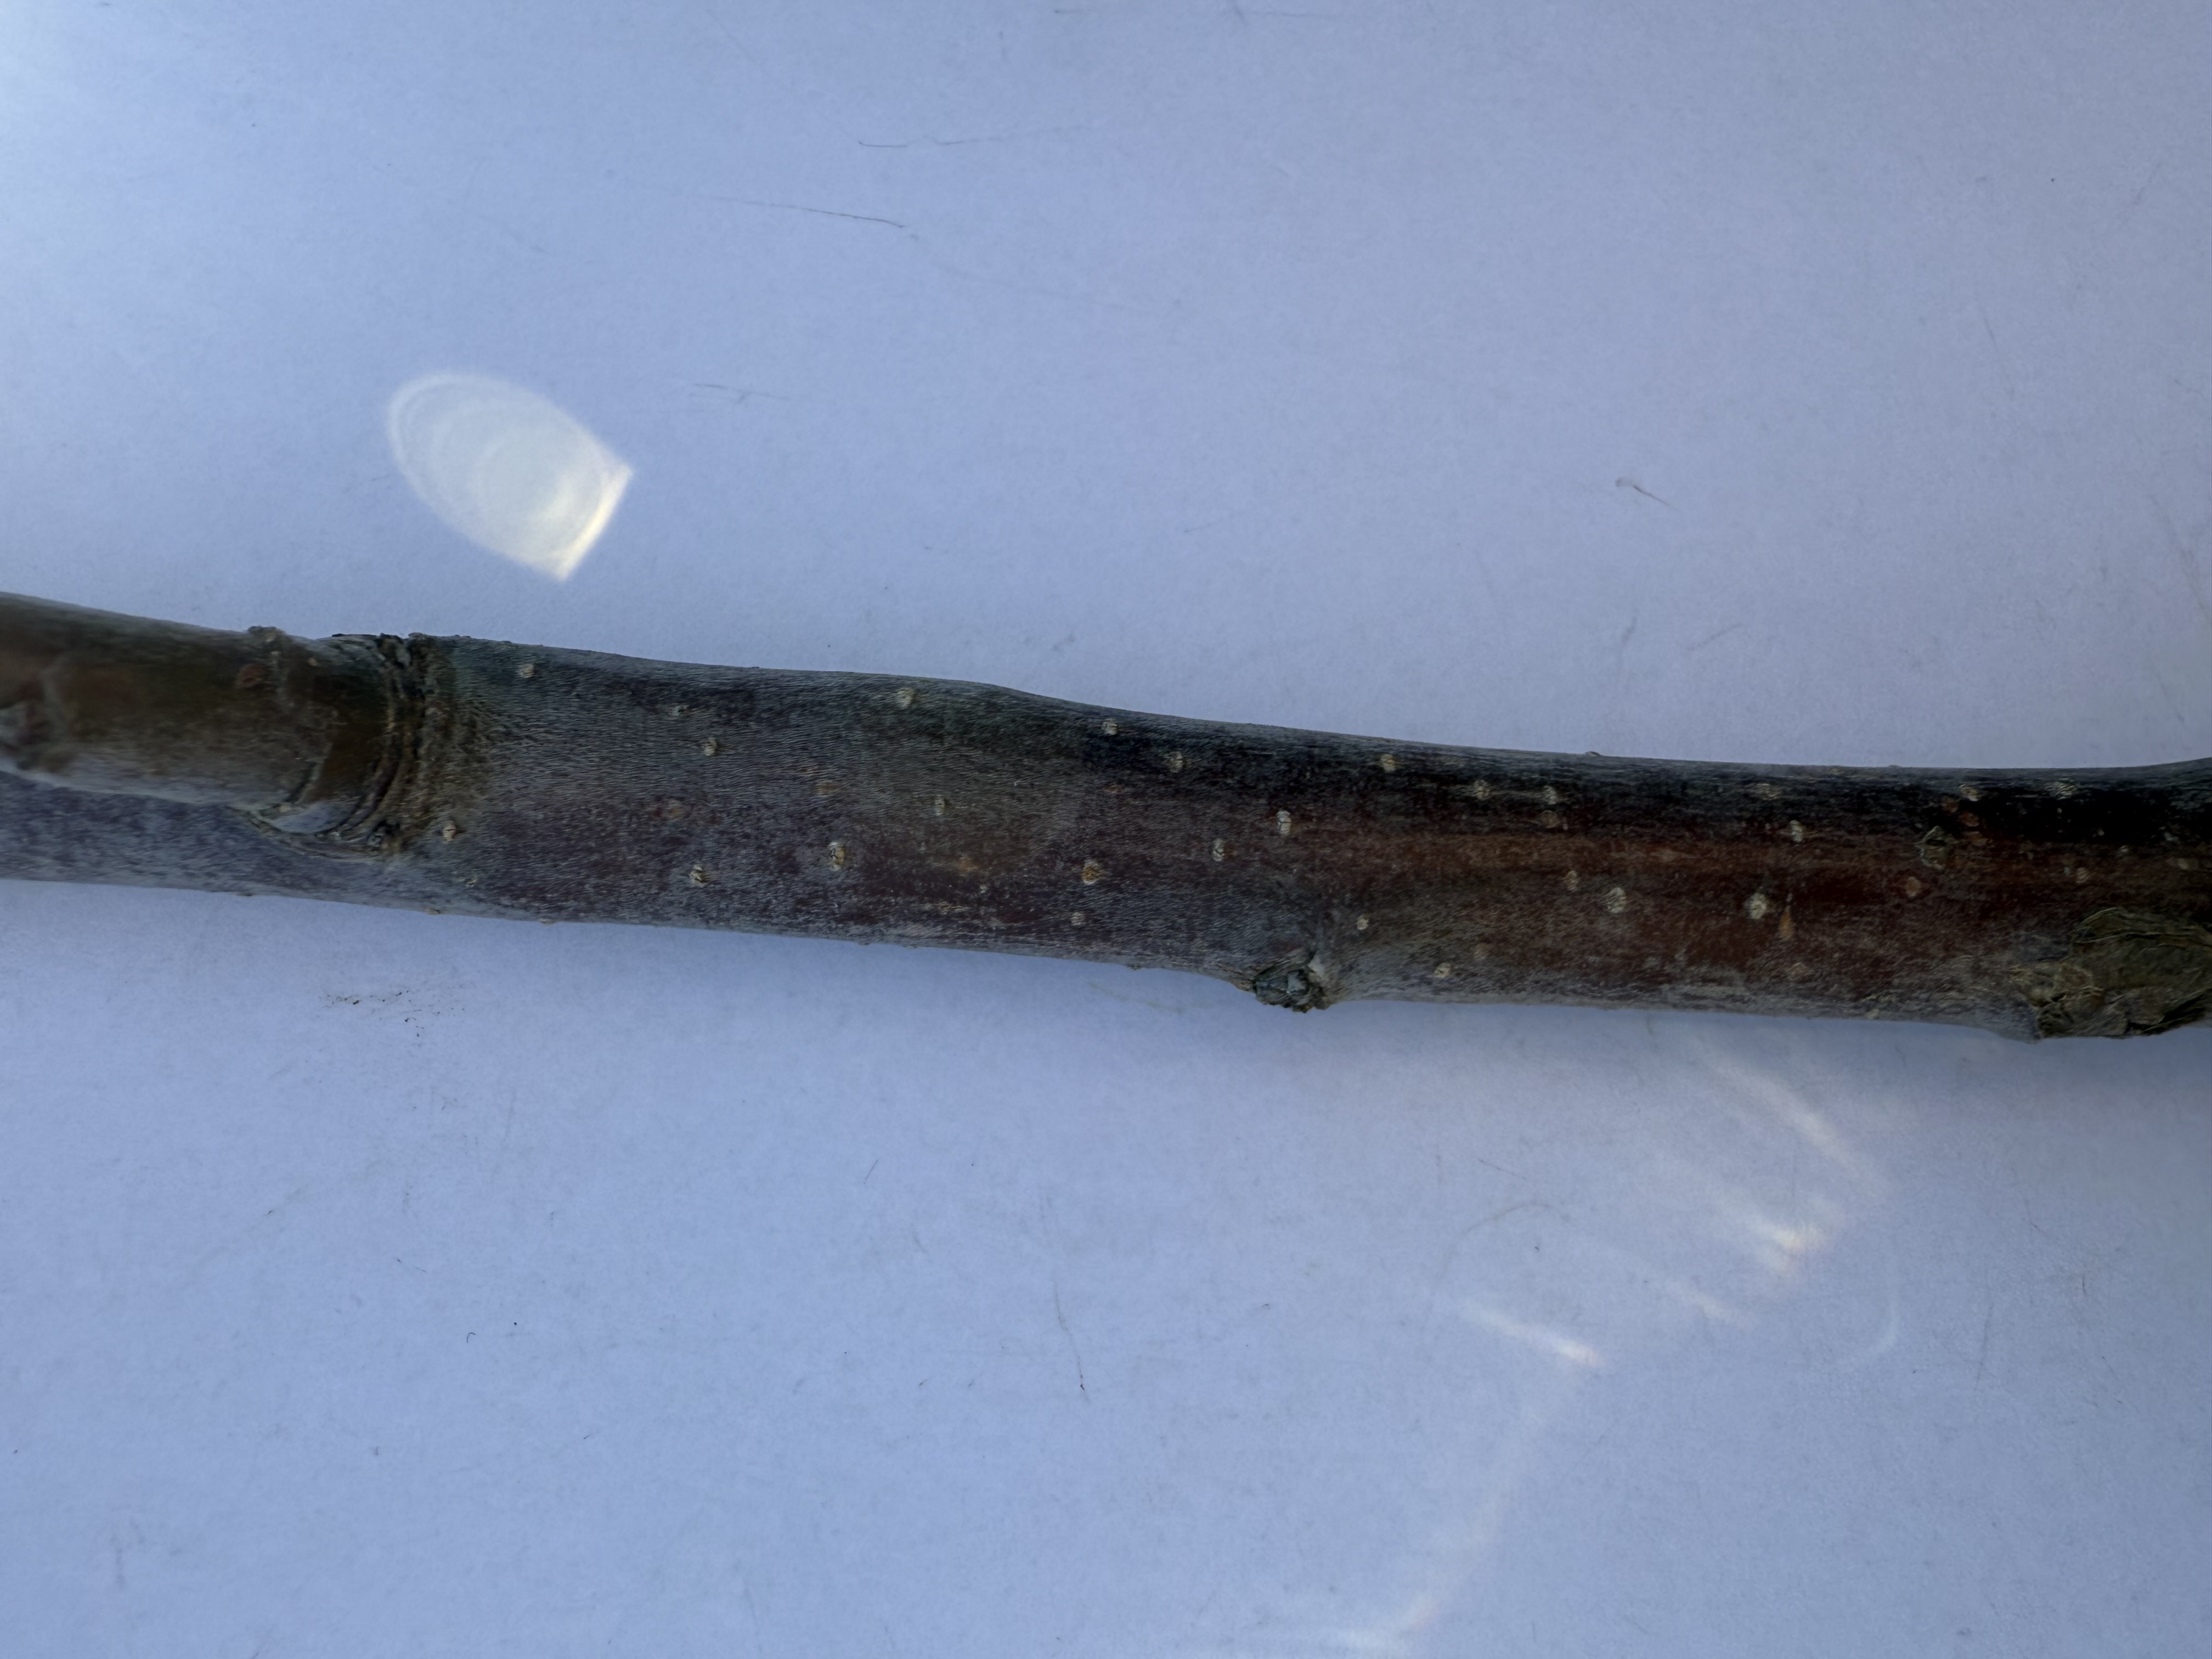
Variety: Granny Smith Apple